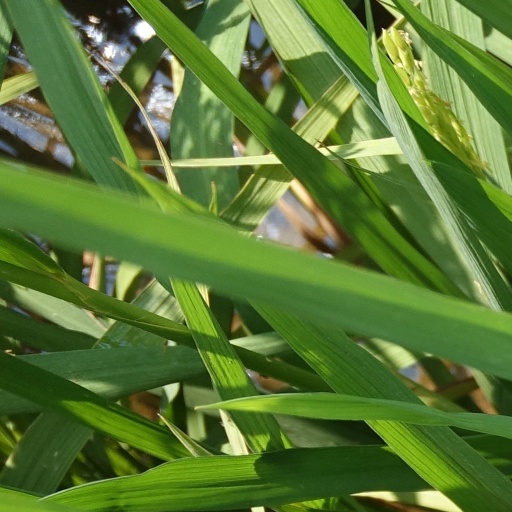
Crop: rice